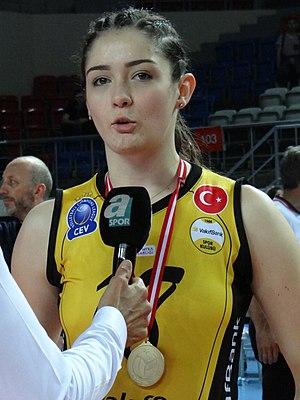
Zehra Güneş est une joueuse de volley-ball turque née le 7 juillet 1999 à Kartal. Elle mesure 197 m et joue au poste de centrale. Elle totalise 95 sélections en équipe de Turquie.